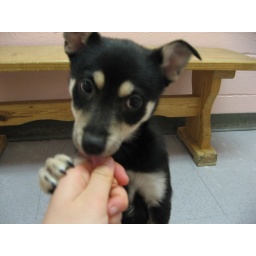
female shepherd mix puppy in kennel p2 (has a male sibling). for more info contact doginfo@apsofdurham.org